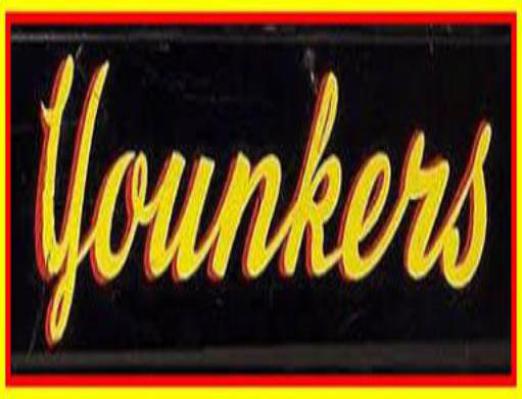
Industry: Others